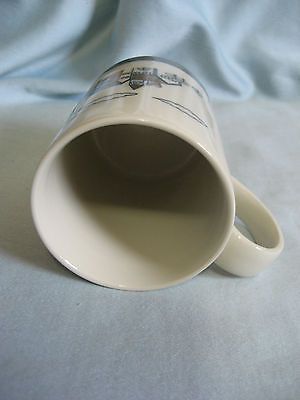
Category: mug